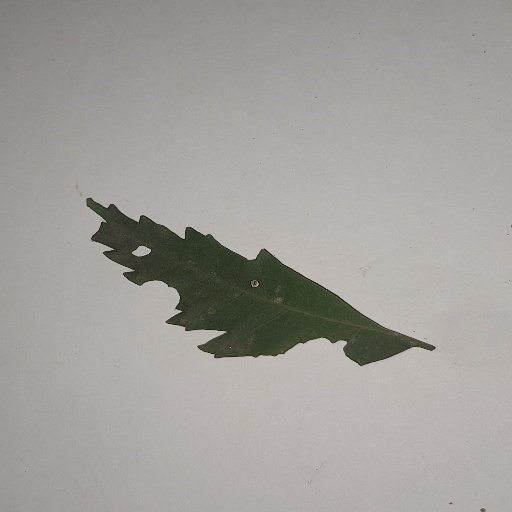
Species: Neem
Leaf condition: Shot Hole Leaf